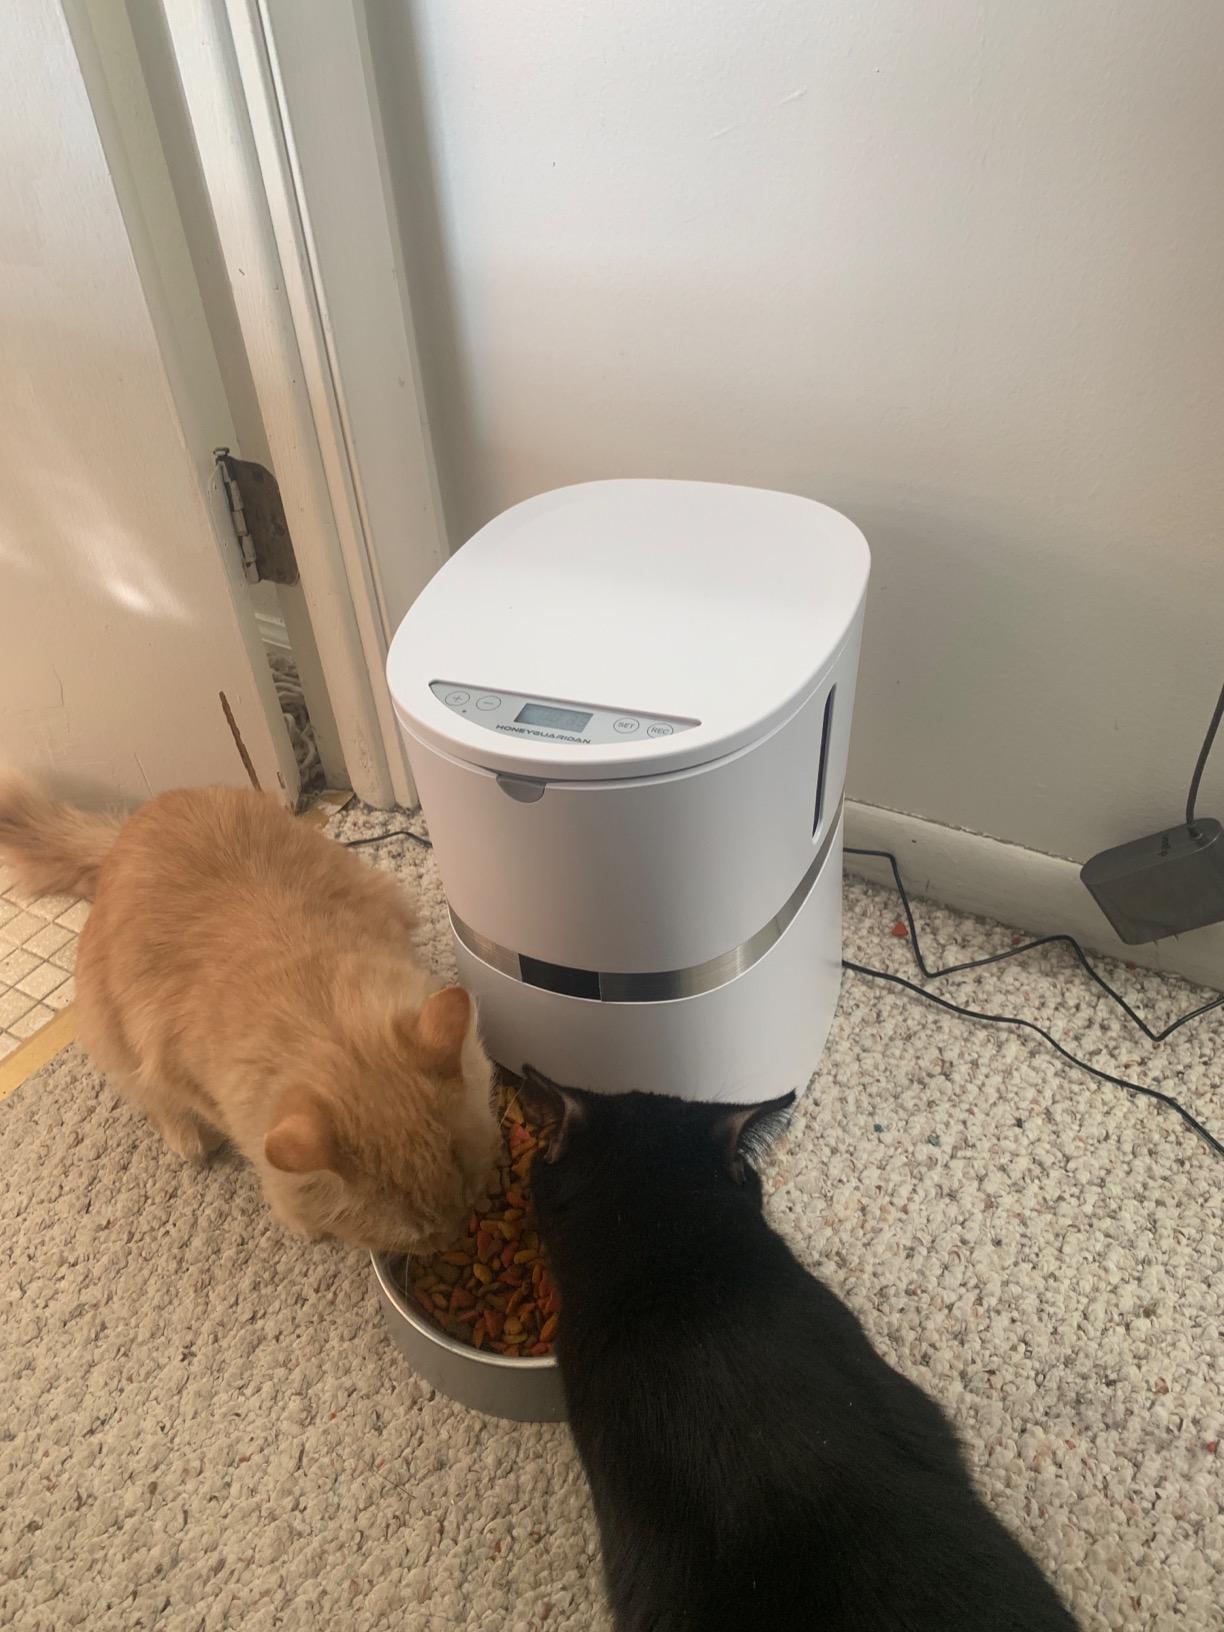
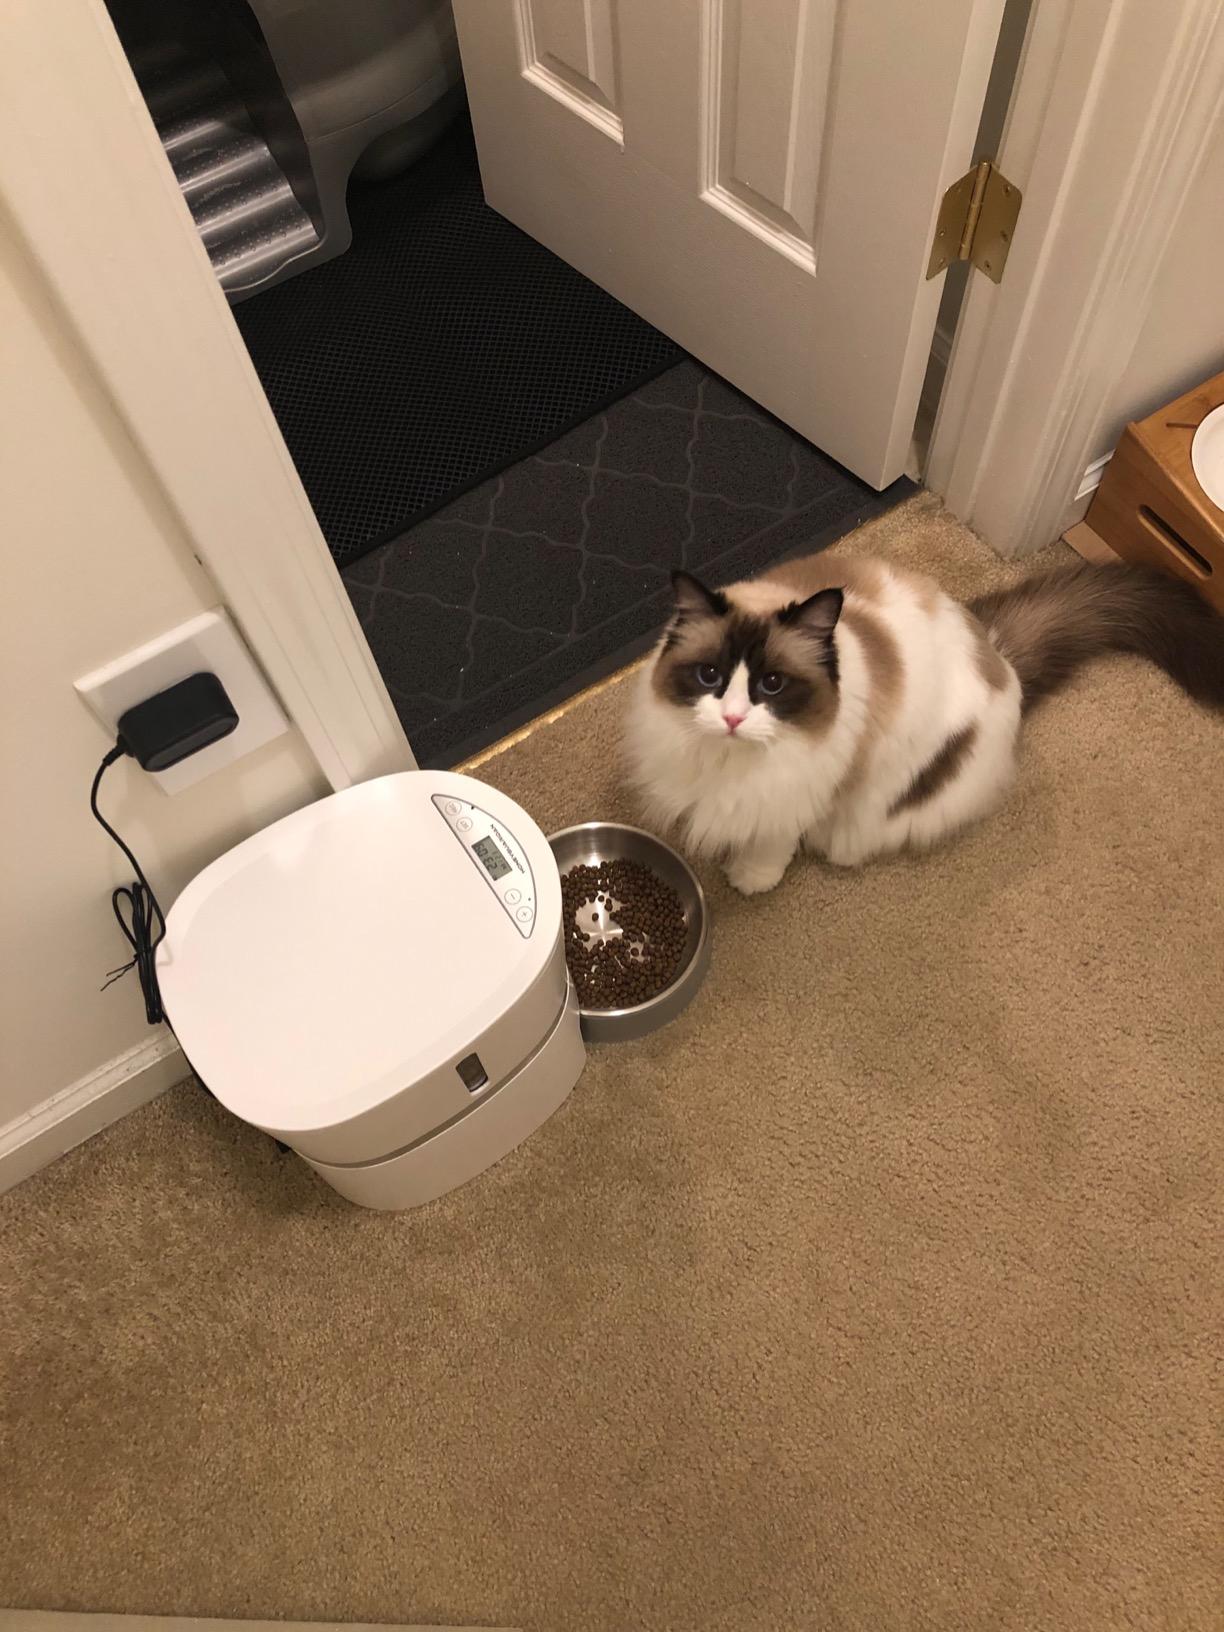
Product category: items_feeder
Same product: yes